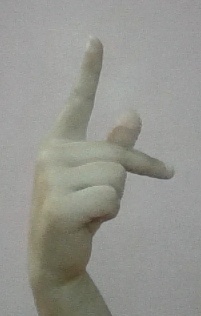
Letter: dha